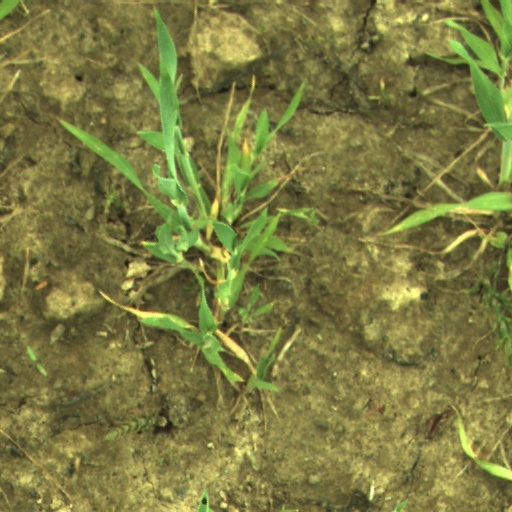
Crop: wheat